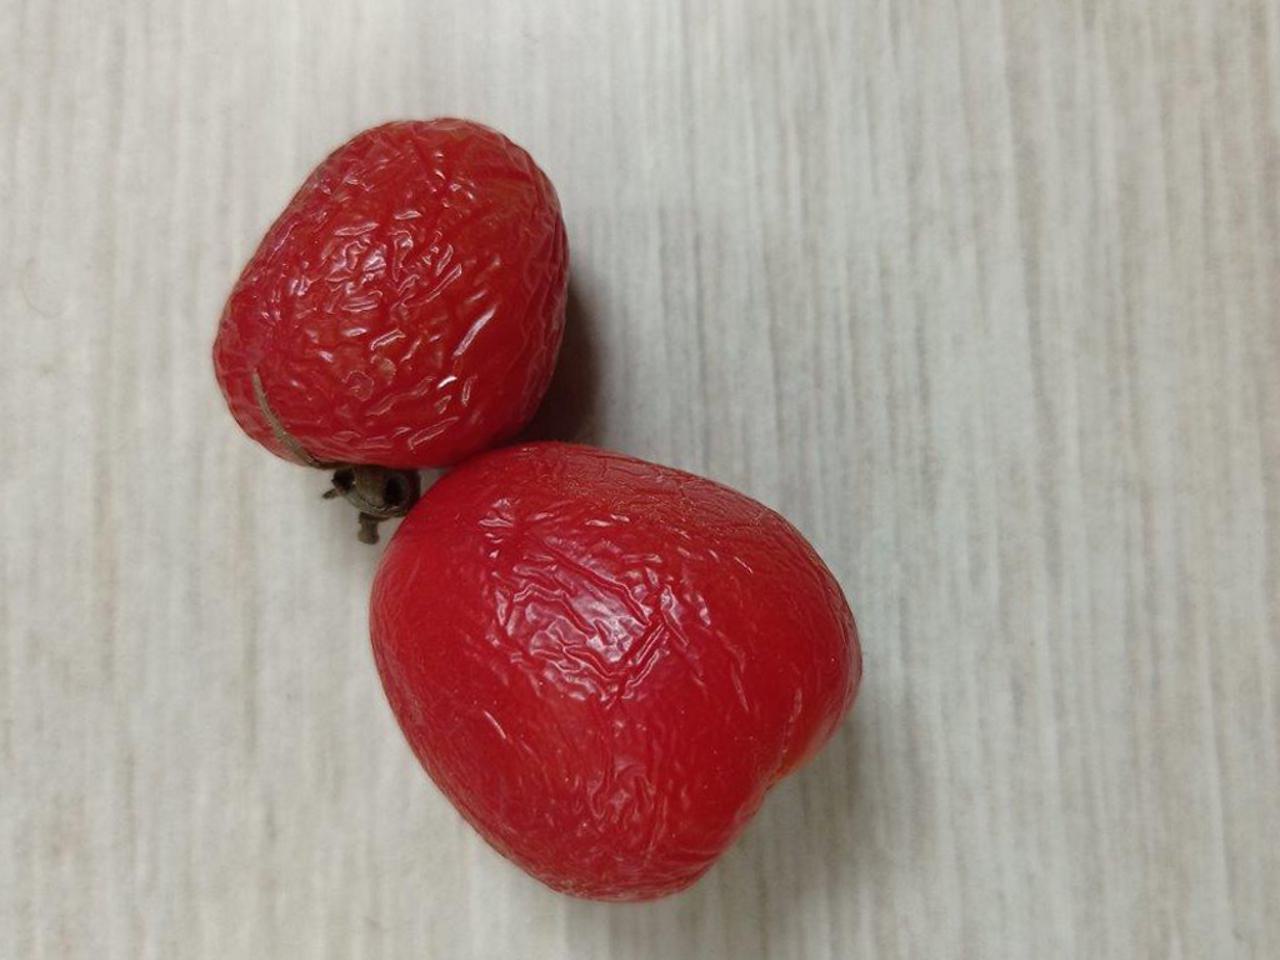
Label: Rotten